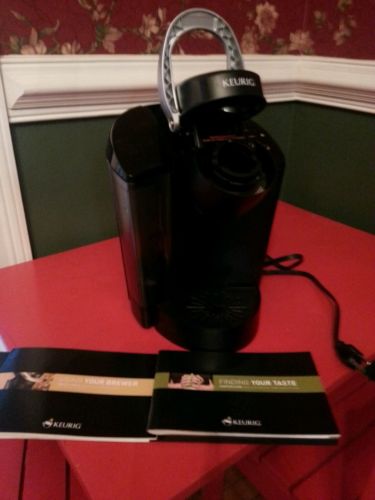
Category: coffee maker